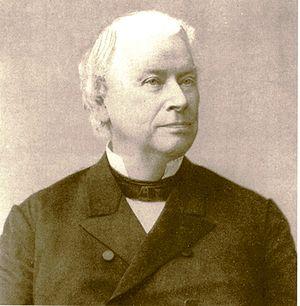
Otto von Camphausen, anobli en 1896, est un homme politique allemand. Il a occupé le poste de vice-président et de ministre des Finances de Prusse. Il est le frère du ministre-président de Prusse Ludolf Camphausen.